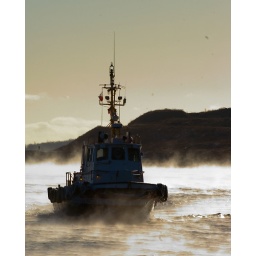
boat in cold water